Mike Farrell

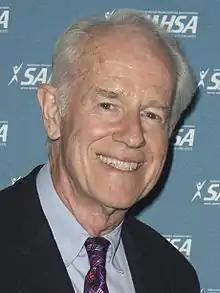
Farrell in 2016

Michael Joseph Farrell Jr. (born February 6, 1939) is an American actor, best known for his role as Captain B.J. Hunnicutt on the television series "M*A*S*H" (1975–83). In addition, Farrell was a producer of "Patch Adams" (1998) starring Robin Williams, and he starred in the television series "Providence" (1999–2002).